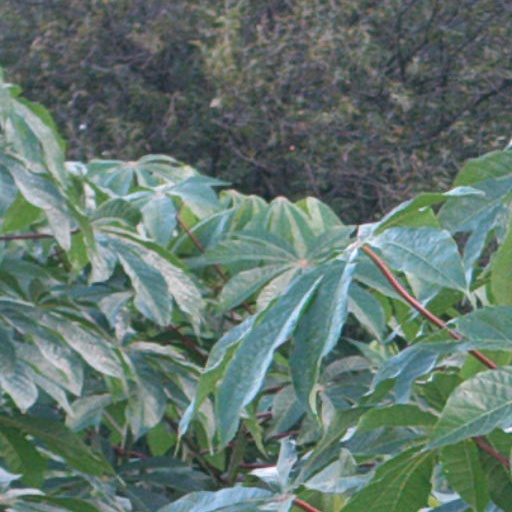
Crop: cassava